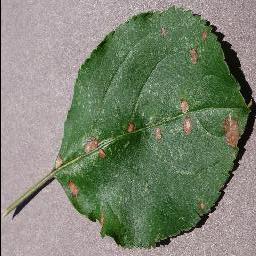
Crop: apple
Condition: black_rot